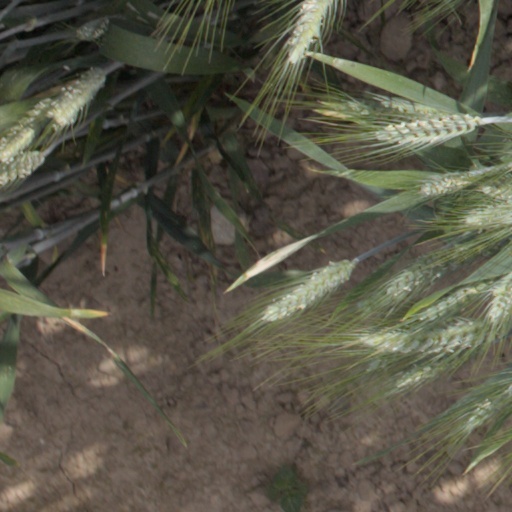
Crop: wheat